Iiyama Domain

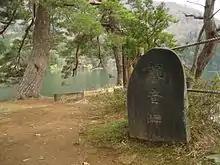
Kannonsaki, a location in Iiyama

In 1603, when Matsudaira Tadateru was awarded Kawanakajima Domain, the area around Iiyama was assigned to his retainer, Minagawa Hiroteru as a 40,000 "koku" holding. This marked the start of Iiyama Domain. however, after Matsudaira Tadateru fell from favour with "shōgun" Tokugawa Ieyasu and was dispossessed, Minagawa Hiroteru suffered a similar fate and was demoted to the 10,000 "koku" Hitachi-Fuchū Domain. He was replaced by Hori Naoteru from a cadet branch of the Hori clan of Echigo Province. Hori Naoteru took active steps in flood control and the opening of new rice lands to improve the domain. However, he was transferred to Nagaoka Domain in 1616. Iiyama then went to Sakuma Yasumasa, the son of one of Oda Nobunaga's famed generals, Sakuma Morimasa. The Sakuma clan ruled for three generations until the line died out without an heir in 1638. Iiyama Domain was then assigned to a branch of the Matsudaira clan, formerly from Kakegawa Domain. The Matsudaira ruled for two generations, and returned to Kakegawa in 1706. Iiyama was then assigned to Nagai Naohiro, formerly lord of Akō Domain immediately after the famed Forty-seven "rōnin" incident. He remained only until 1711 when he was replaced by Toyama Yoshihide, who also stayed for only six years before he too was transferred elsewhere.